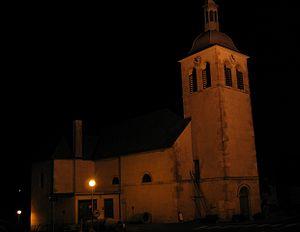
Cette liste des églises de la Haute-Savoie recense les édifices religieux - églises, basiliques et cathédrales - situés dans le département de la Haute-Savoie. Tous sont situés dans le diocèse d'Annecy, hormis ceux situés dans les paroisses du canton de Rumilly, unis à l'archidiocèse de Chambéry, Maurienne et Tarentaise.